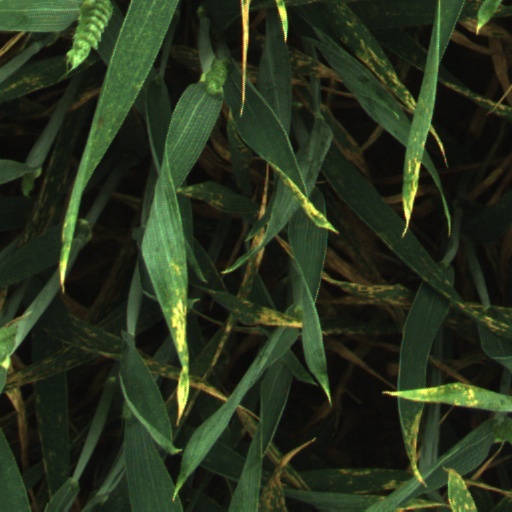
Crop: wheat